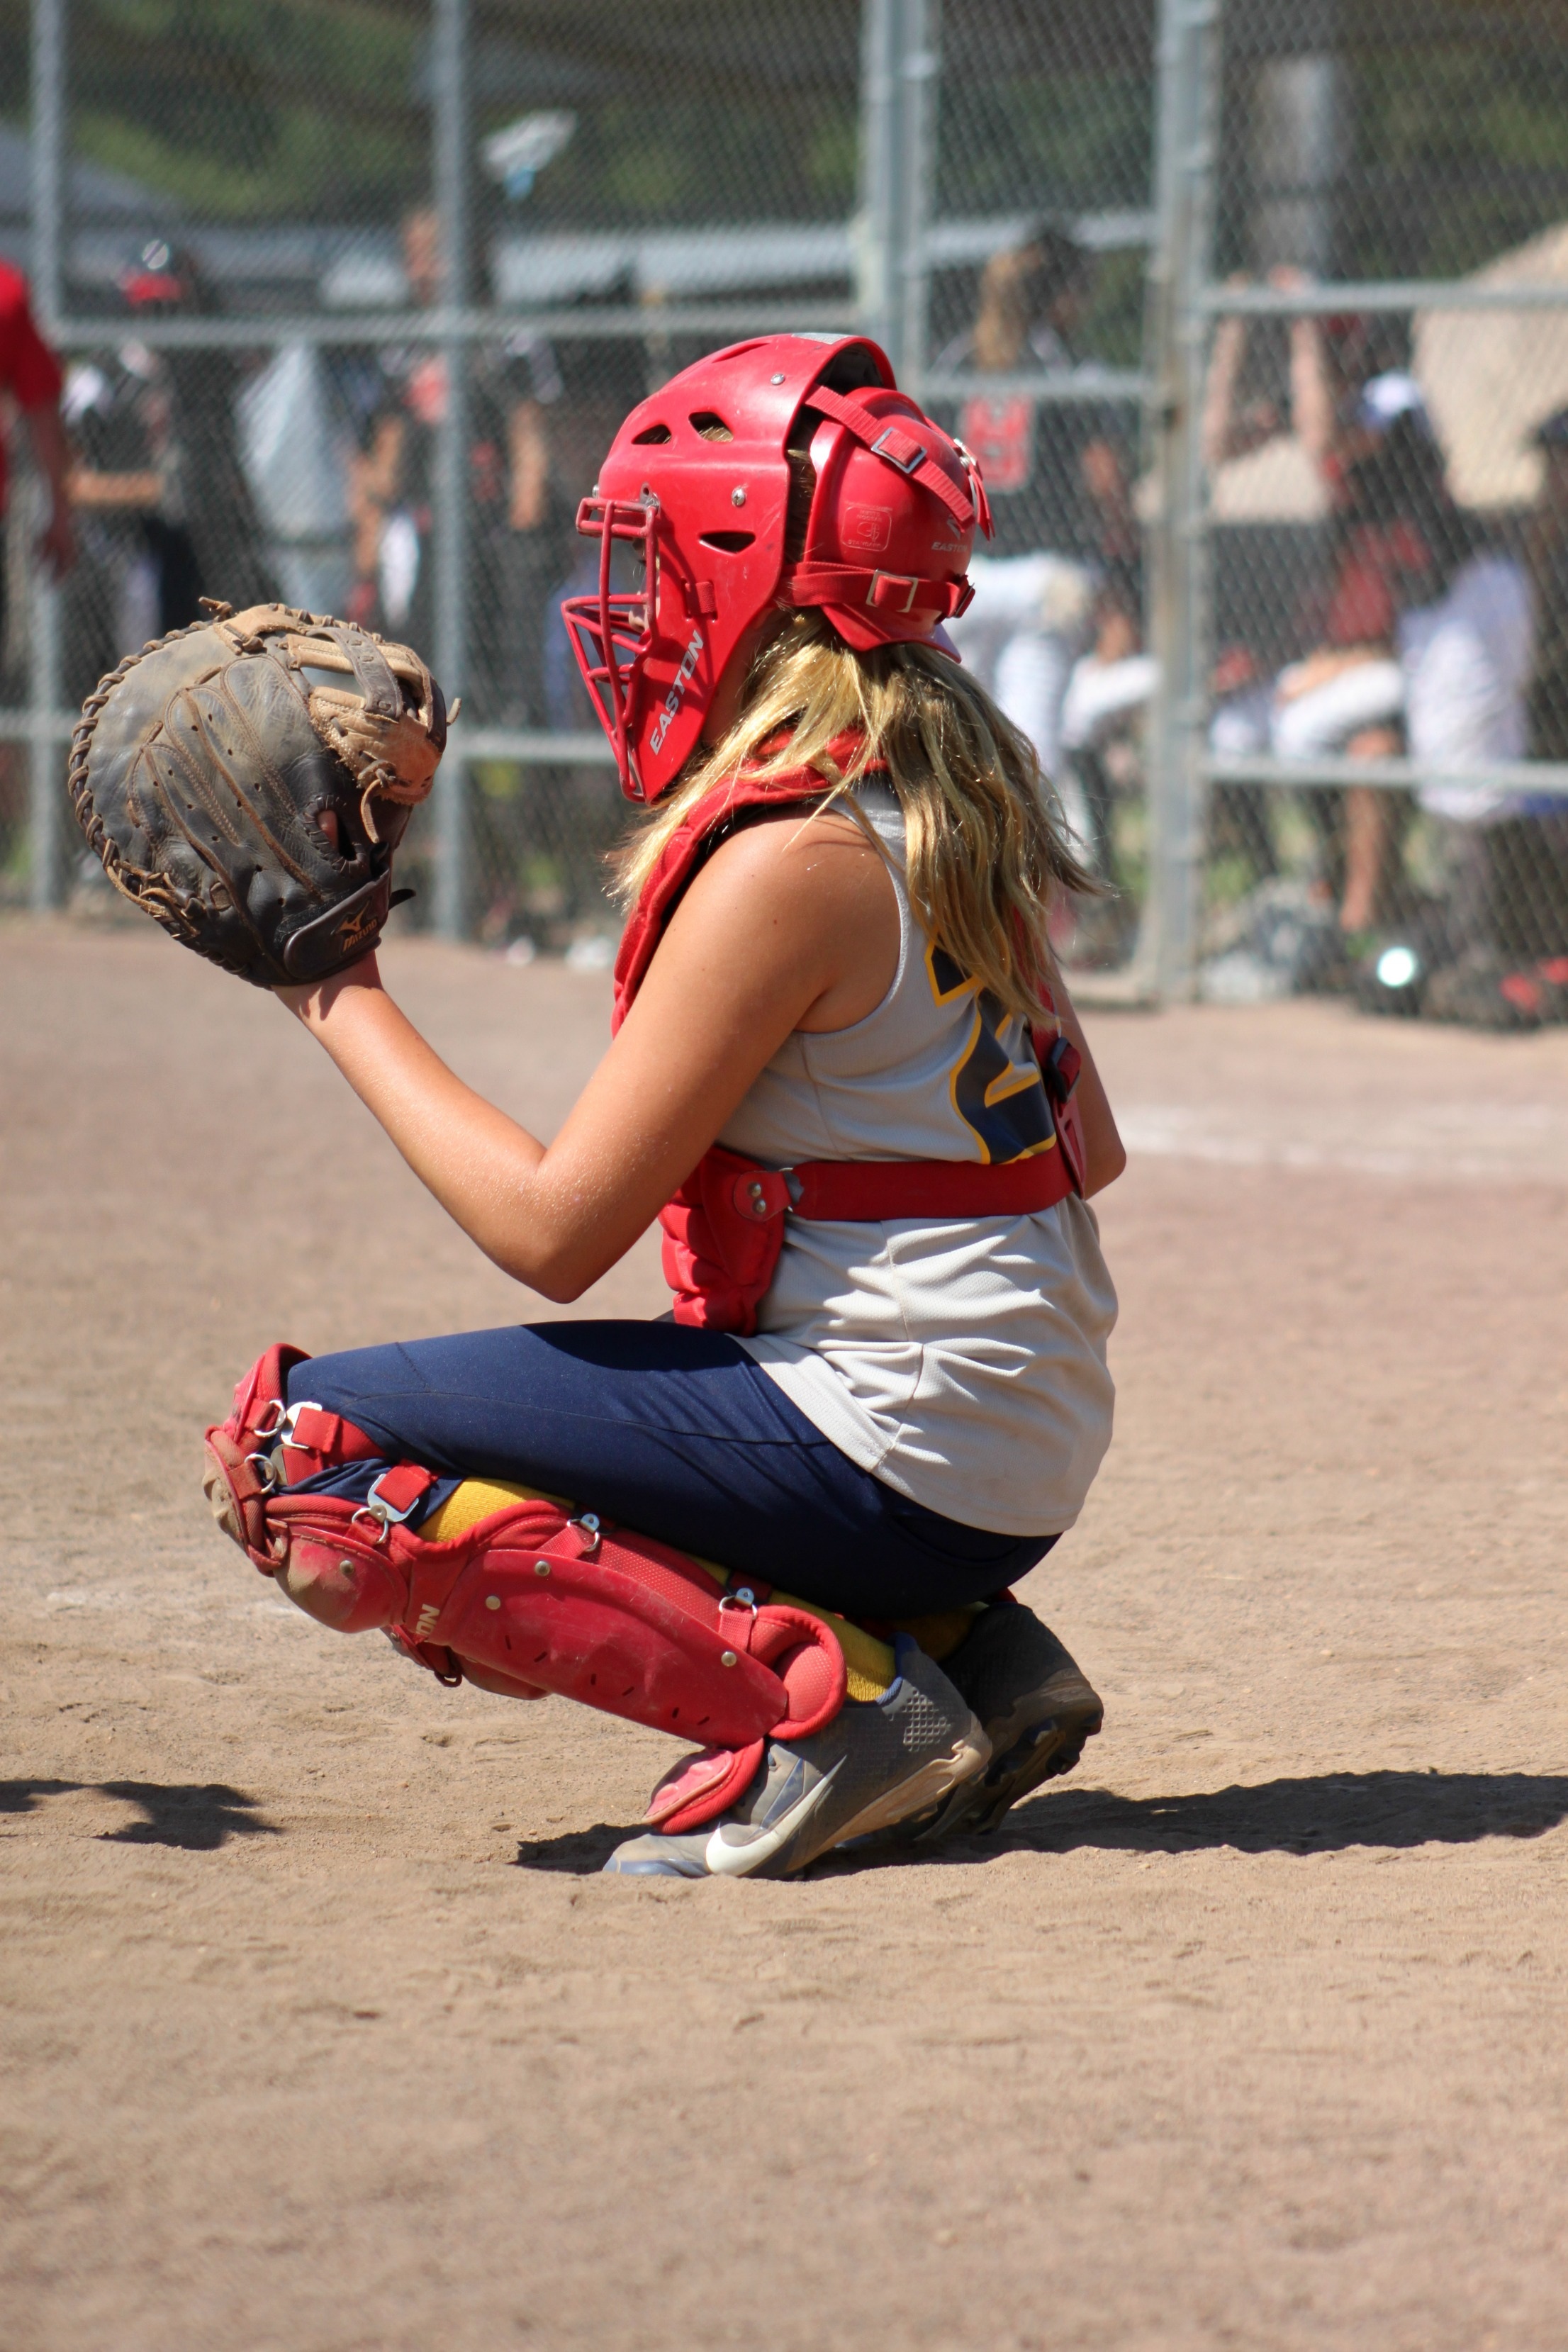
girl, baseball, glove, sport, game, play, summer, female, young, red, youth, player, sports, tournament, catcher, softball, ball game, team sport, bat and ball games, baseball positions